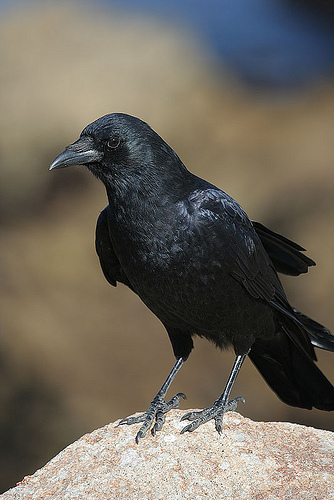
the bird has a black bill and a black crown and eyering.
this bird is completely black, including its eyes and its beak that is very slightly curved downwards.
bird has black body feathers, black breast feather, and black beaka large and completely black bird, it has sizable feet as well as a bill.
this is a large, glossy black bird with a moderately heavy bill.
this bird is mostly black with a small eye and a slight curved bill.
this bird has a long black bill with shiny black feathers covering the entire body.
medium black bodied bird with a tufted of feathers over the bridge of it's bill.
this bird has a shiny black breast and a pointy silvery bill
this bird has a full black plumage, black bill and long, black feet and tarsus.
Species: American Crow